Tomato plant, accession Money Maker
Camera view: vertical (180 deg); turntable rotation: 90 degrees
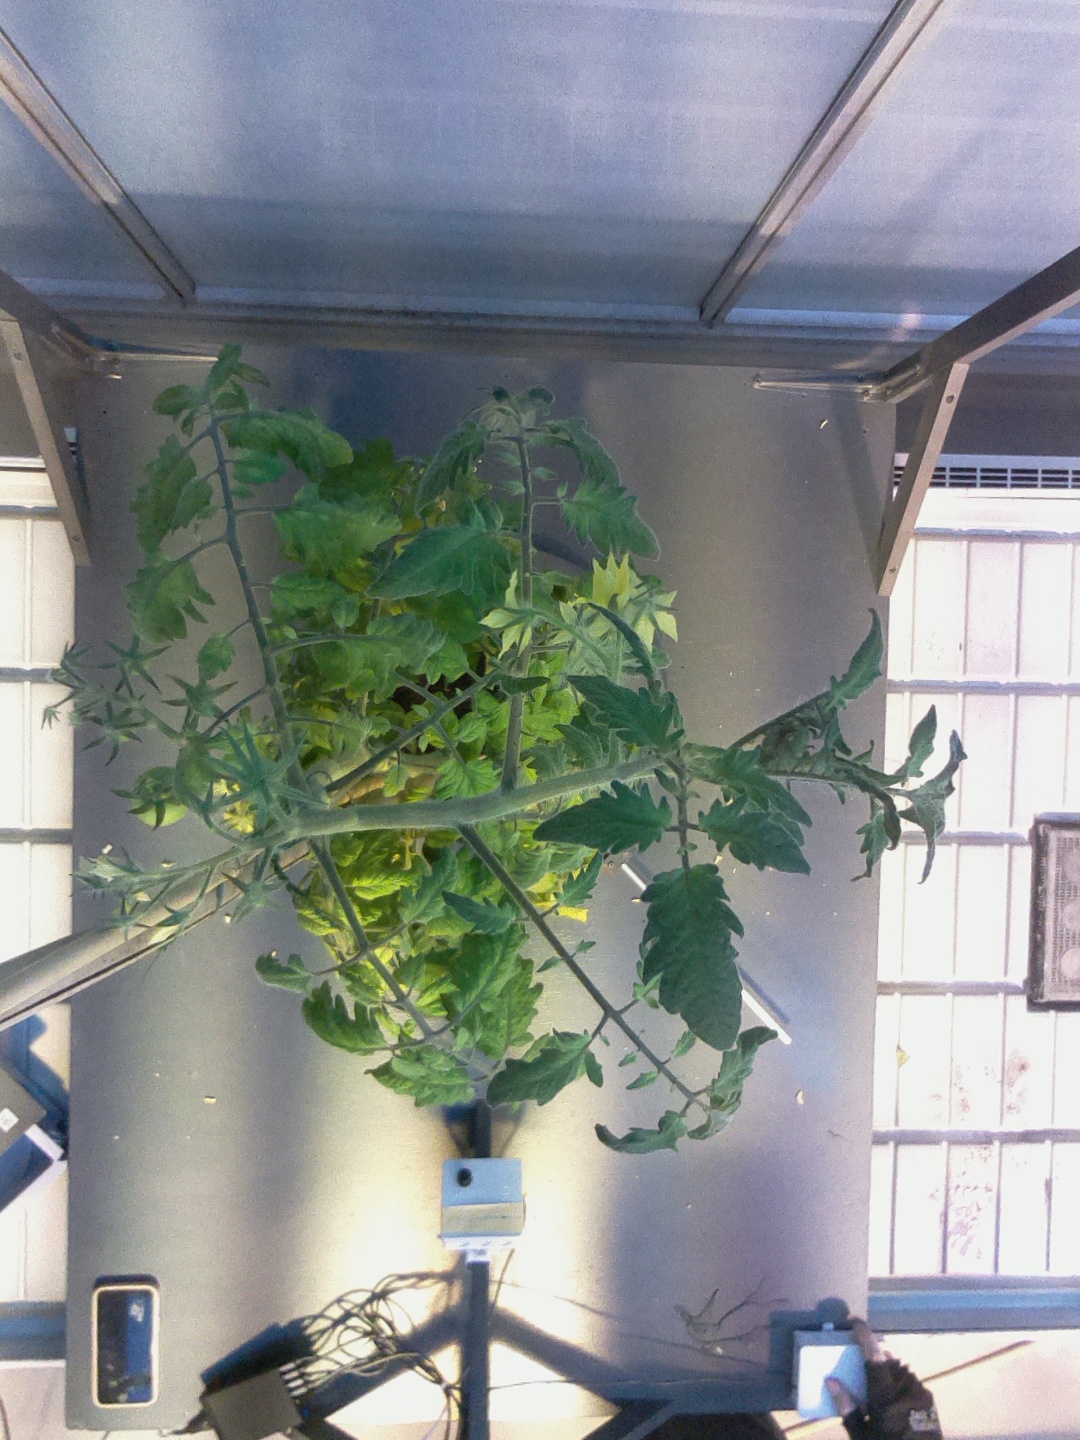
BBCH growth stage 75: 50%-60% of final fruit size